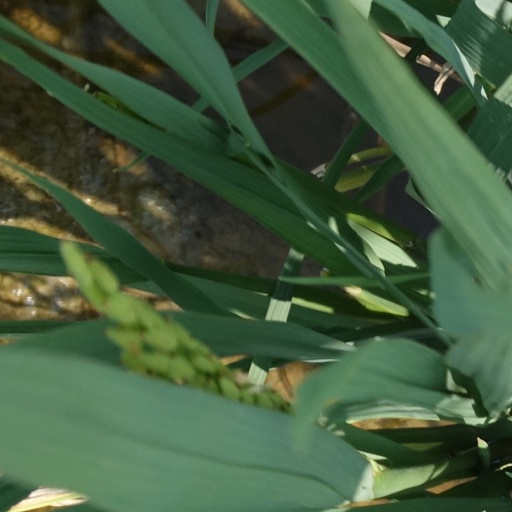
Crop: rice